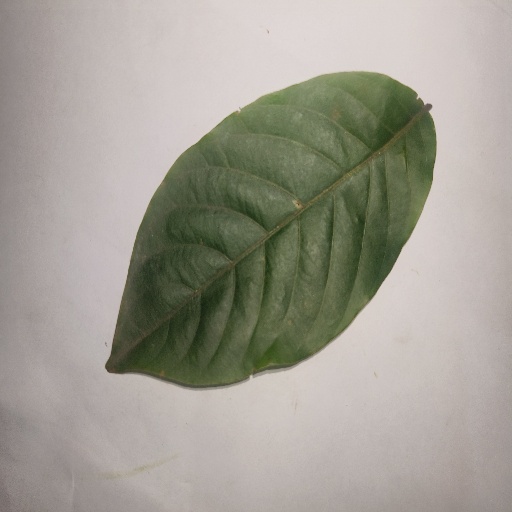
Species: HariTaki
Leaf condition: Healthy Leaf